Šaban Bajramović

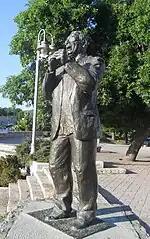
Bajramović's statue in Niš

In 2008, it was revealed that Bajramović was living impoverished in Niš with serious health complications and was no longer able to walk. The government of Serbia intervened to provide him with some funds. He died in Niš on 8 June 2008, from a heart attack.